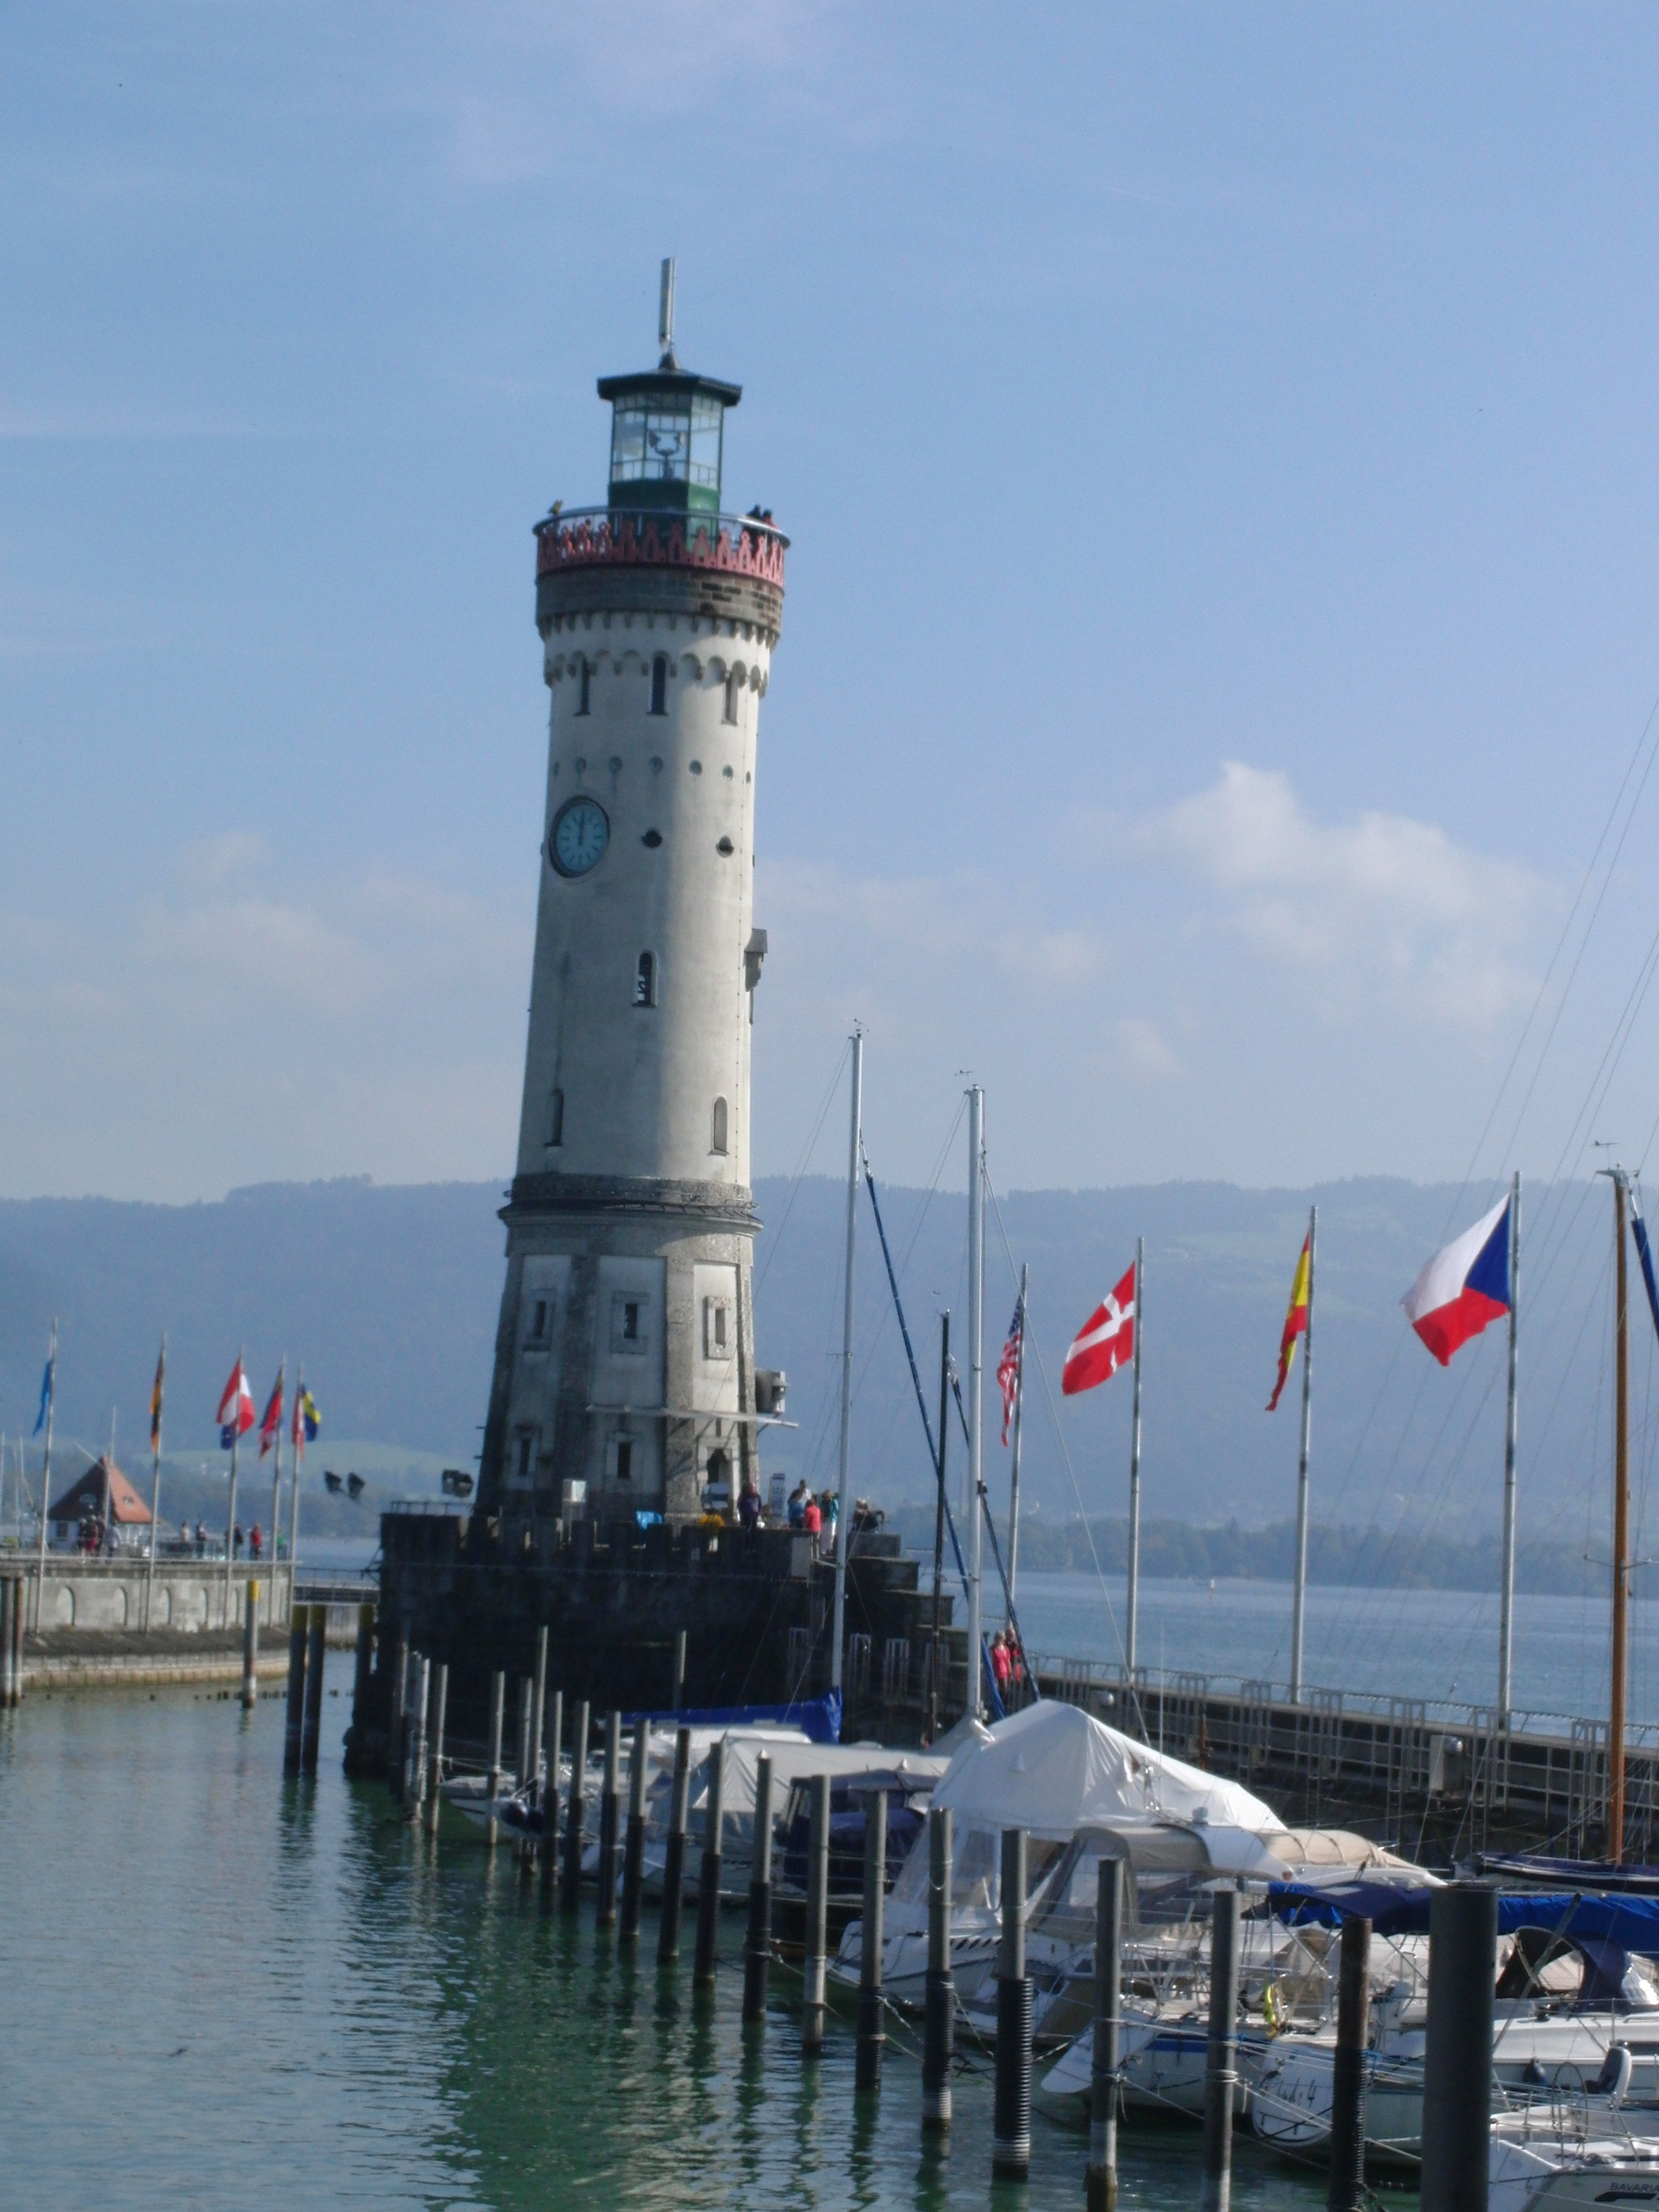
sea, coast, water, ocean, lighthouse, boot, vehicle, tower, holiday, bay, harbor, port, jetty, channel, harbour entrance, lindau, anlegstelle